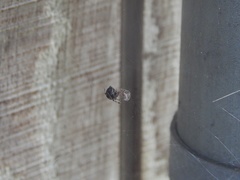
Species: Parasteatoda_tepidariorum